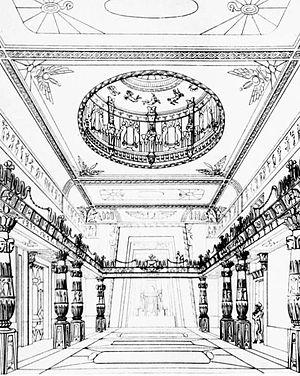
L'Egyptian Hall était une salle d'exposition située dans le quartier de Piccadilly, à Londres. Construite en 1812 dans un style « Égypte antique » sur les dessins de Peter Frederick Robinson, le bâtiment est démoli en 1905 pour laisser la place à des immeubles d'appartements et de bureaux.